Doyle Brunson

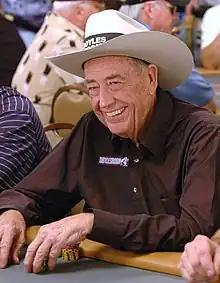
Brunson at the 2006 World Series of Poker

Doyle Frank Brunson (August 10, 1933 – May 14, 2023) was an American poker player who played professionally for over 60 years. He was a two-time World Series of Poker (WSOP) Main Event champion, a Poker Hall of Fame inductee, and the author of several books on poker.